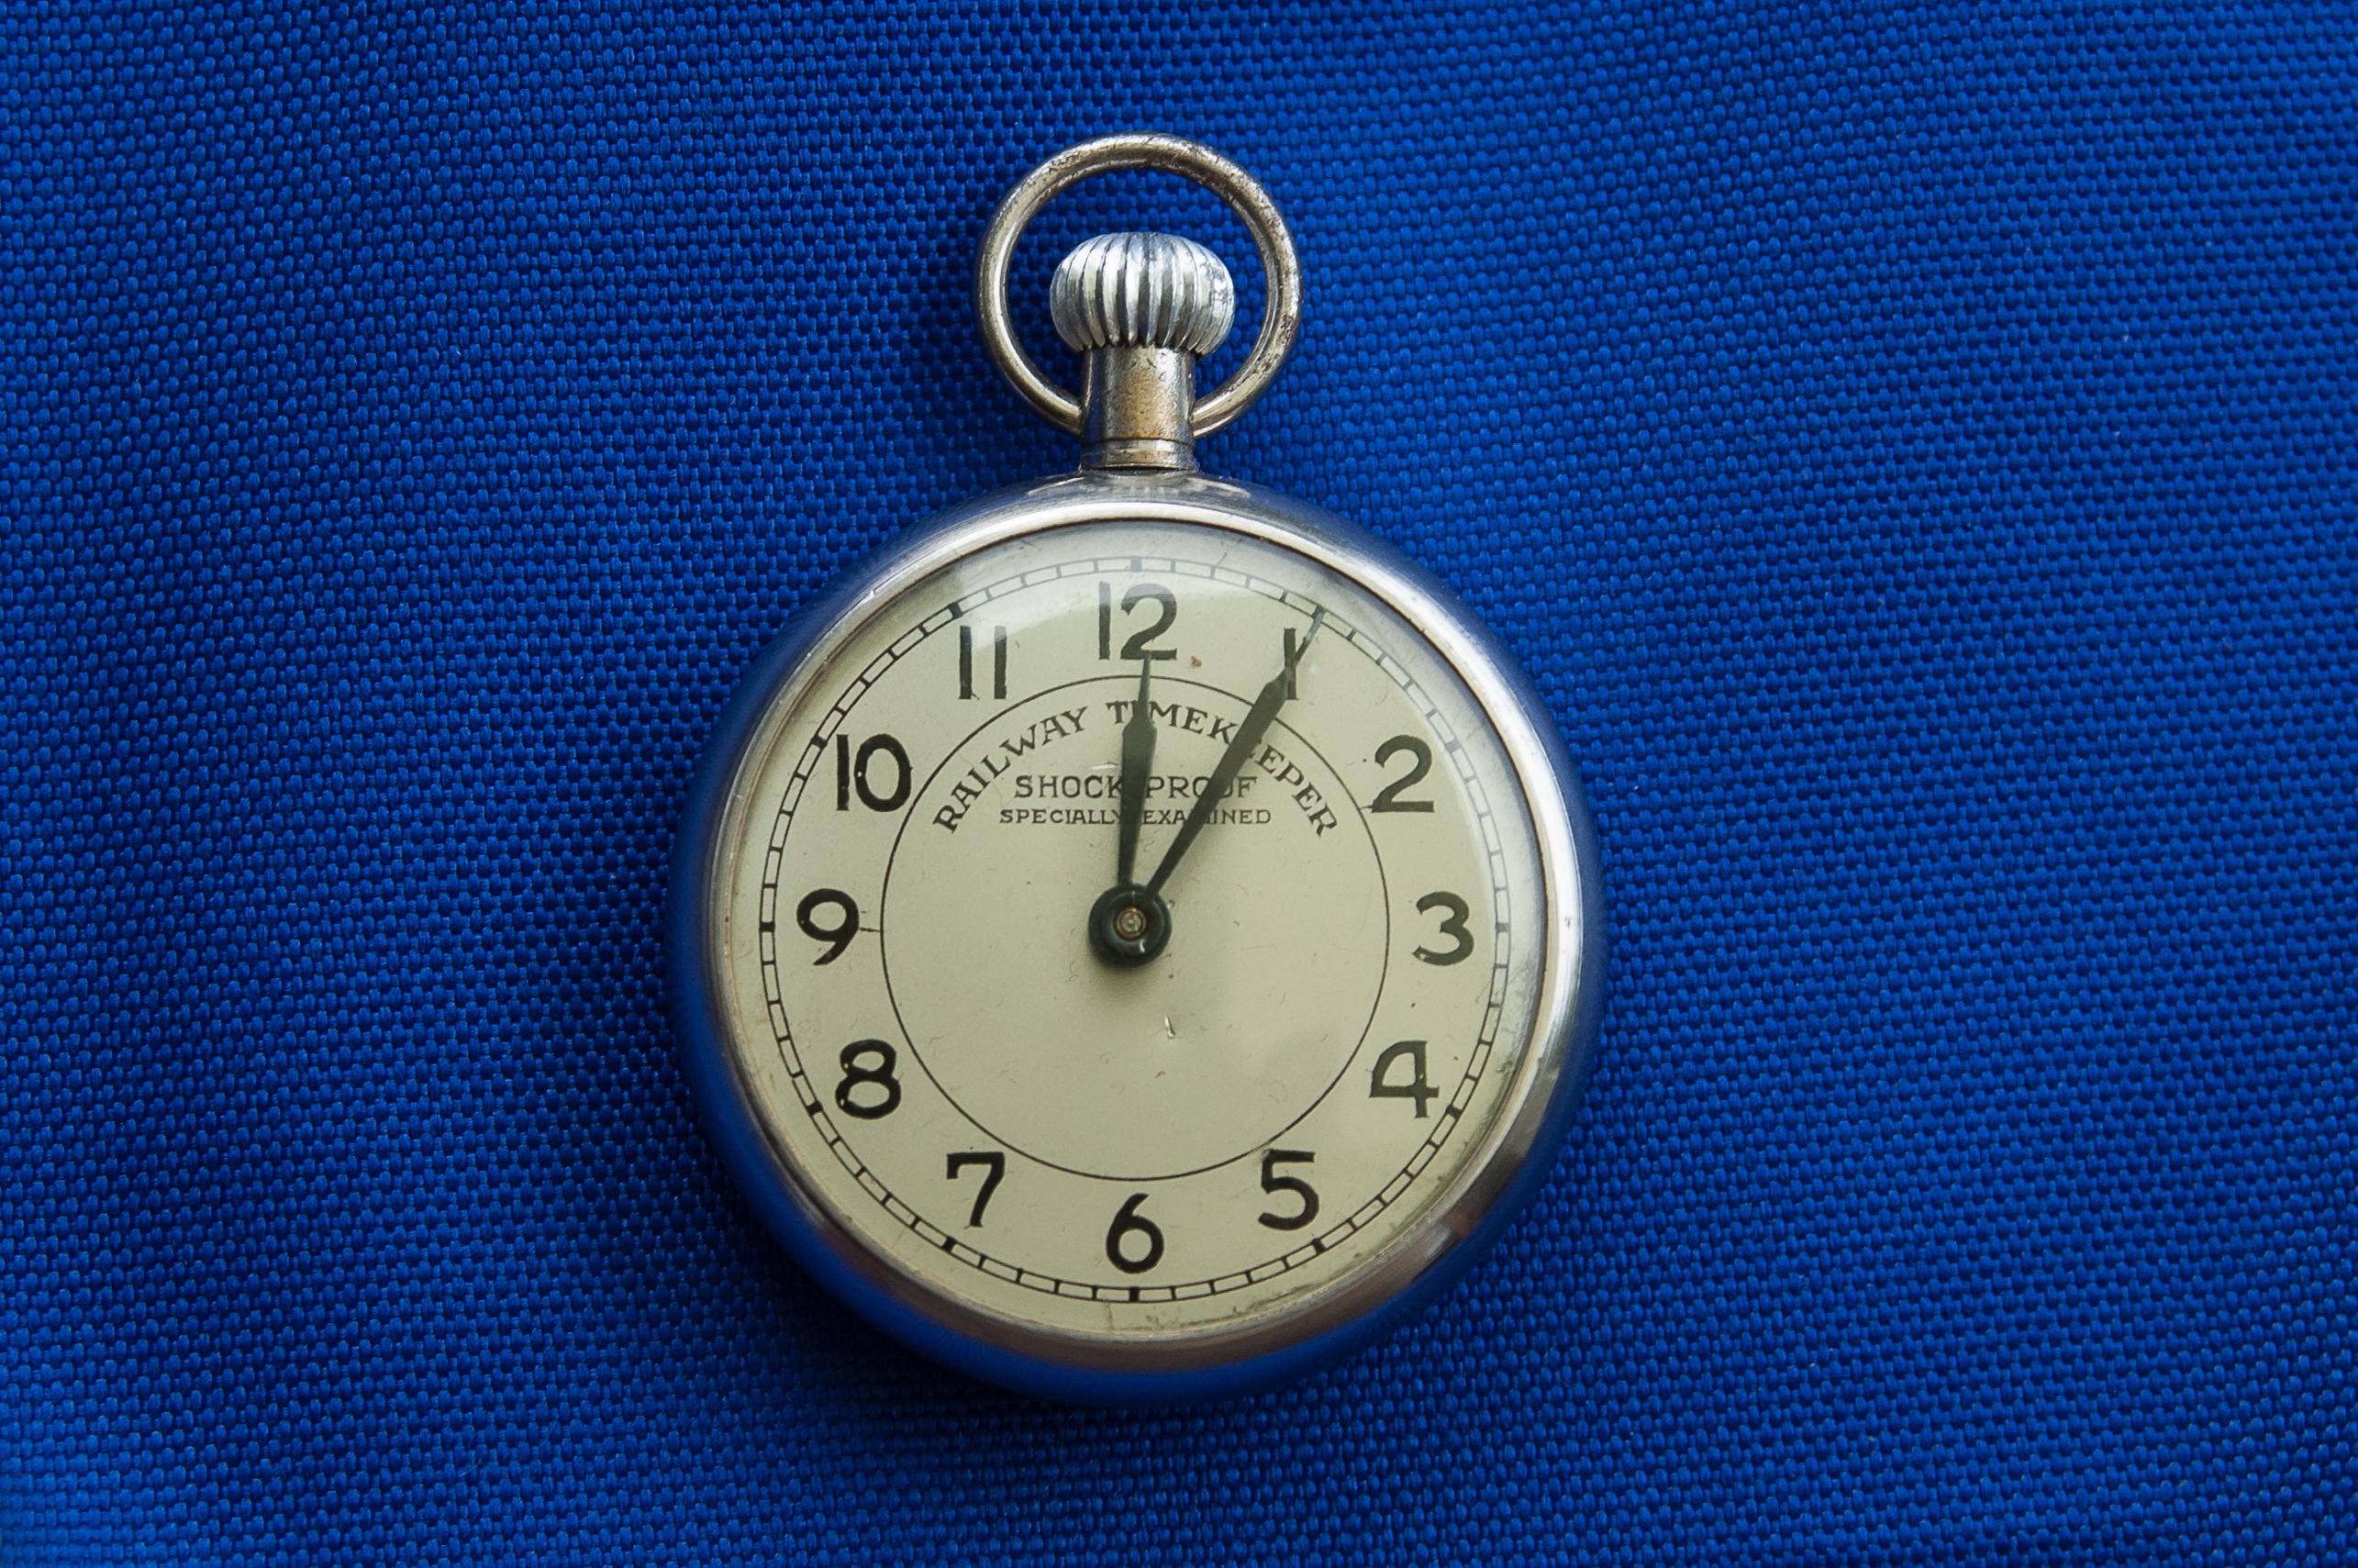
watch, clock, time, old, nostalgia, pocket watch, hours, pointer, locket